Jack Newfield

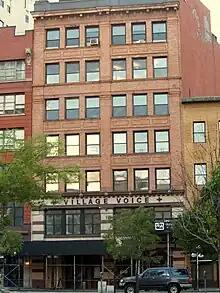
The Cooper Square office of the "Village Voice", where Newfield contributed over 700 published articles over his career

Jack Abraham Newfield (February 18, 1938 – December 20, 2004) was an American journalist, columnist, author, documentary filmmaker and activist. Newfield wrote for the "Village Voice", "New York Daily News", "New York Post", "New York Sun", "New York", "Parade", "Tikkun", "Mother Jones", and "The Nation" and monthly columns for several labor union newspapers. In his autobiography, "Somebody's Gotta Tell It: The Upbeat Memoir of a Working-Class Journalist" (2002), Newfield said, "The point is not to confuse objectivity with truth."